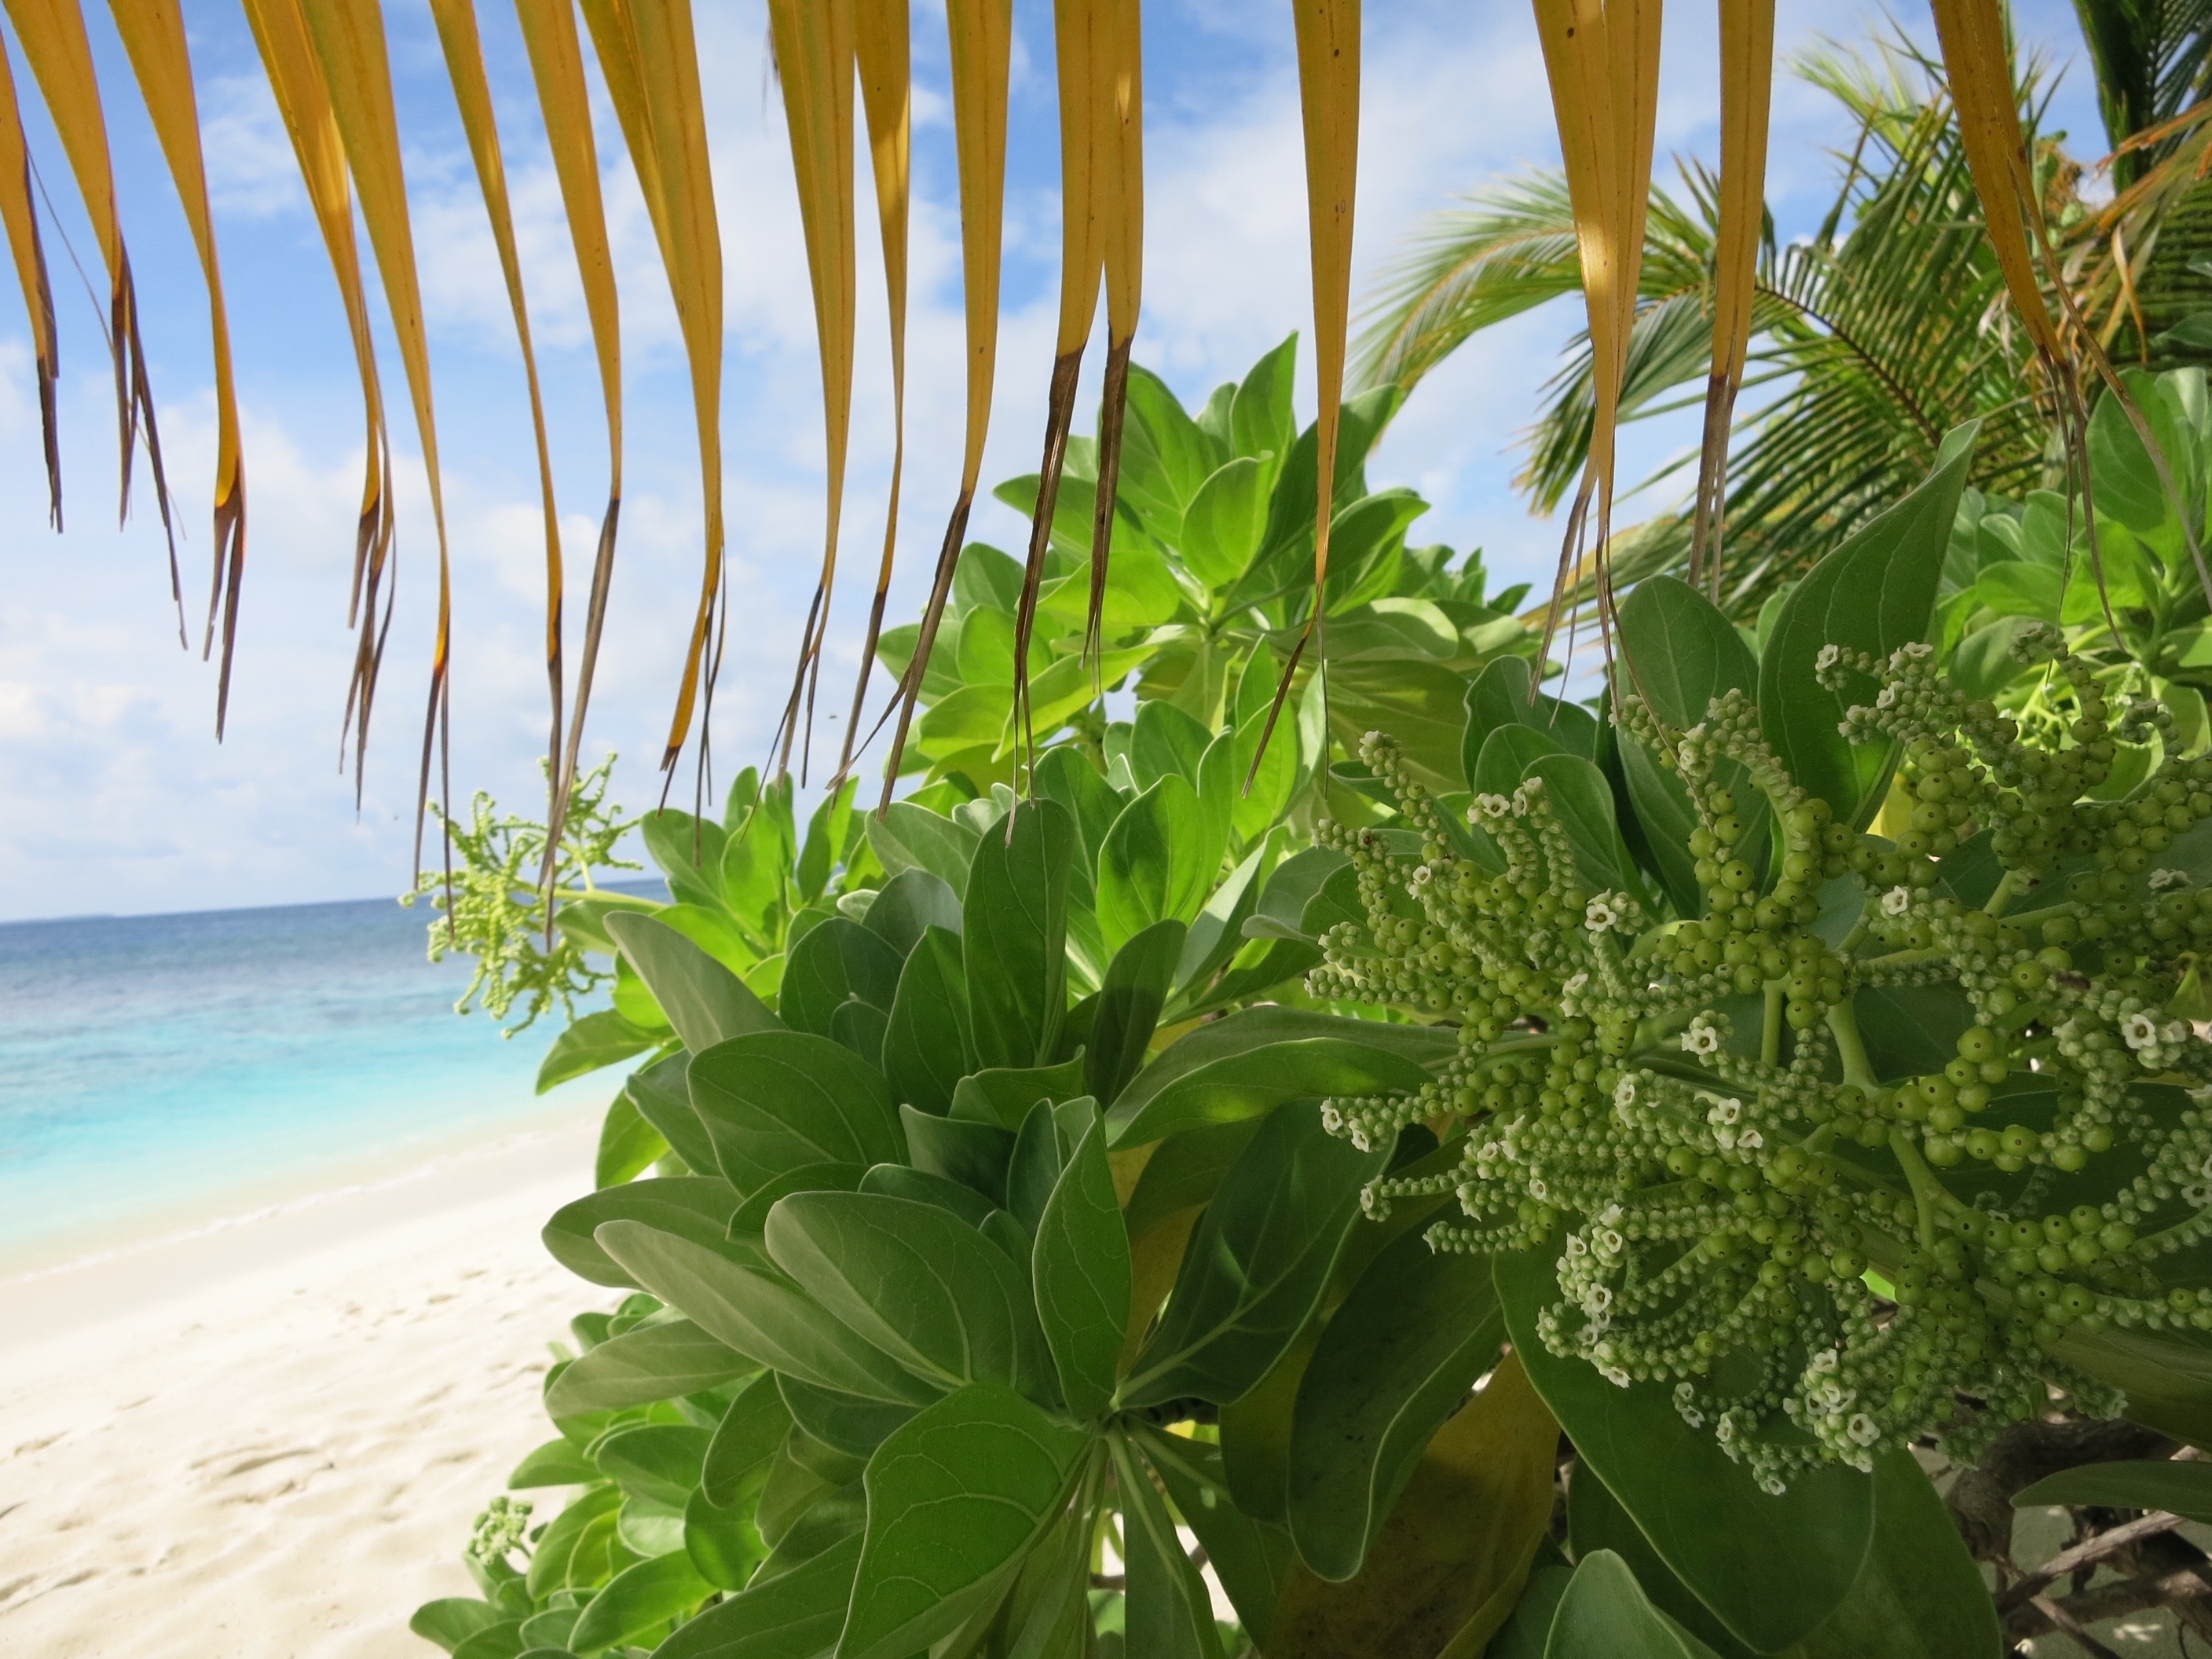
beach, sea, water, sand, plant, sun, leaf, flower, summer, green, jungle, produce, holiday, island, botany, blue, flora, vegetation, habitat, away, palm trees, tropics, ecosystem, maldives, sand beach, beautiful beach, beach bungalow, grass family, arecales